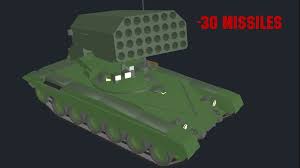
Label: Self Propelled Artillery